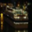
Label: ship